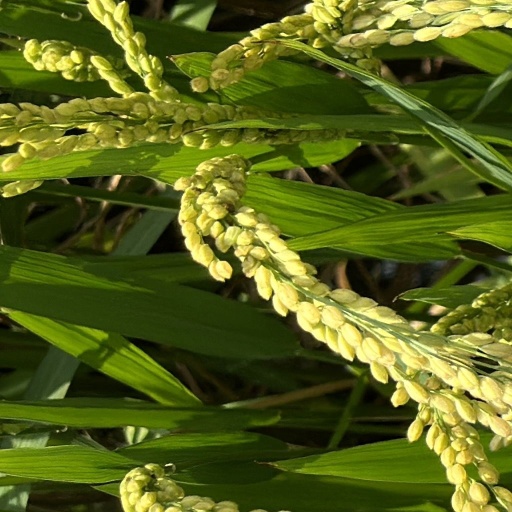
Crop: rice